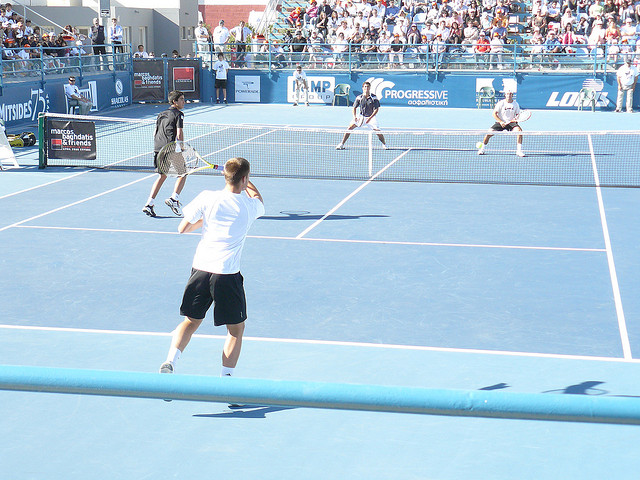
một trận thi đấu tennis đôi nam đang diễn ra ở trên sân